Sunabeda Wildlife Sanctuary

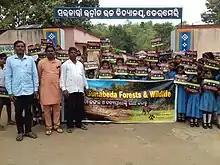
Awareness Program by The Corridor Foundation

The Corridor Foundation, a volunteering organisation has been working since 2017 on creating awareness for wildlife conservation. Local volunteers from villages like Cherchuan, Jamgaon, Sunabeda, Kholibhitar have joined hands to protect the forests. Apart from awareness programs, multiple events have been organised involving school children. Also the organisation has been continuously influencing National Tiger Conservation Authority and Odisha State Forest Department to declare the wildlife sanctuary as Tiger Reserve, a much awaited step in conserving this last habitat of Tigers in Western Odisha. Also programs like Sapling distribution, plantation and biodiversity documentation has been carried out by the organisation.